Buenos Aires

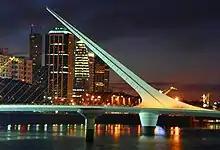
Puente de la Mujer in Puerto Madero

Summers are hot and humid. The warmest month is January, with a daily average of . Heat waves are common during summers. However, most heat waves are of short duration (less than a week) and are followed by the passage of the cold, dry Pampero wind which brings violent and intense thunderstorms followed by cooler temperatures. The highest temperature ever recorded was on 29 January 1957. In January 2022, a heatwave caused power grid failure in parts of Buenos Aires metropolitan area affecting more than 700,000 households.